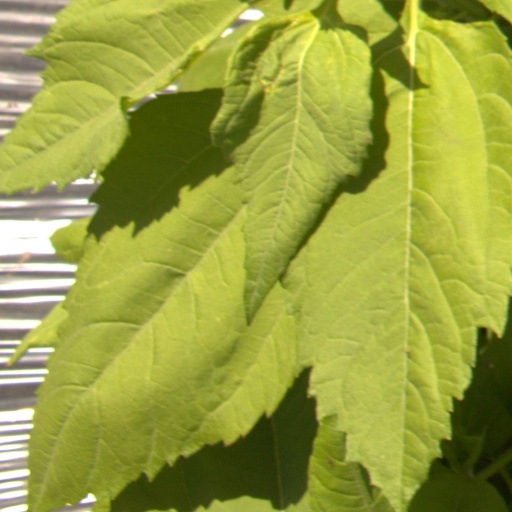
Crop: Jerusalem artichoke